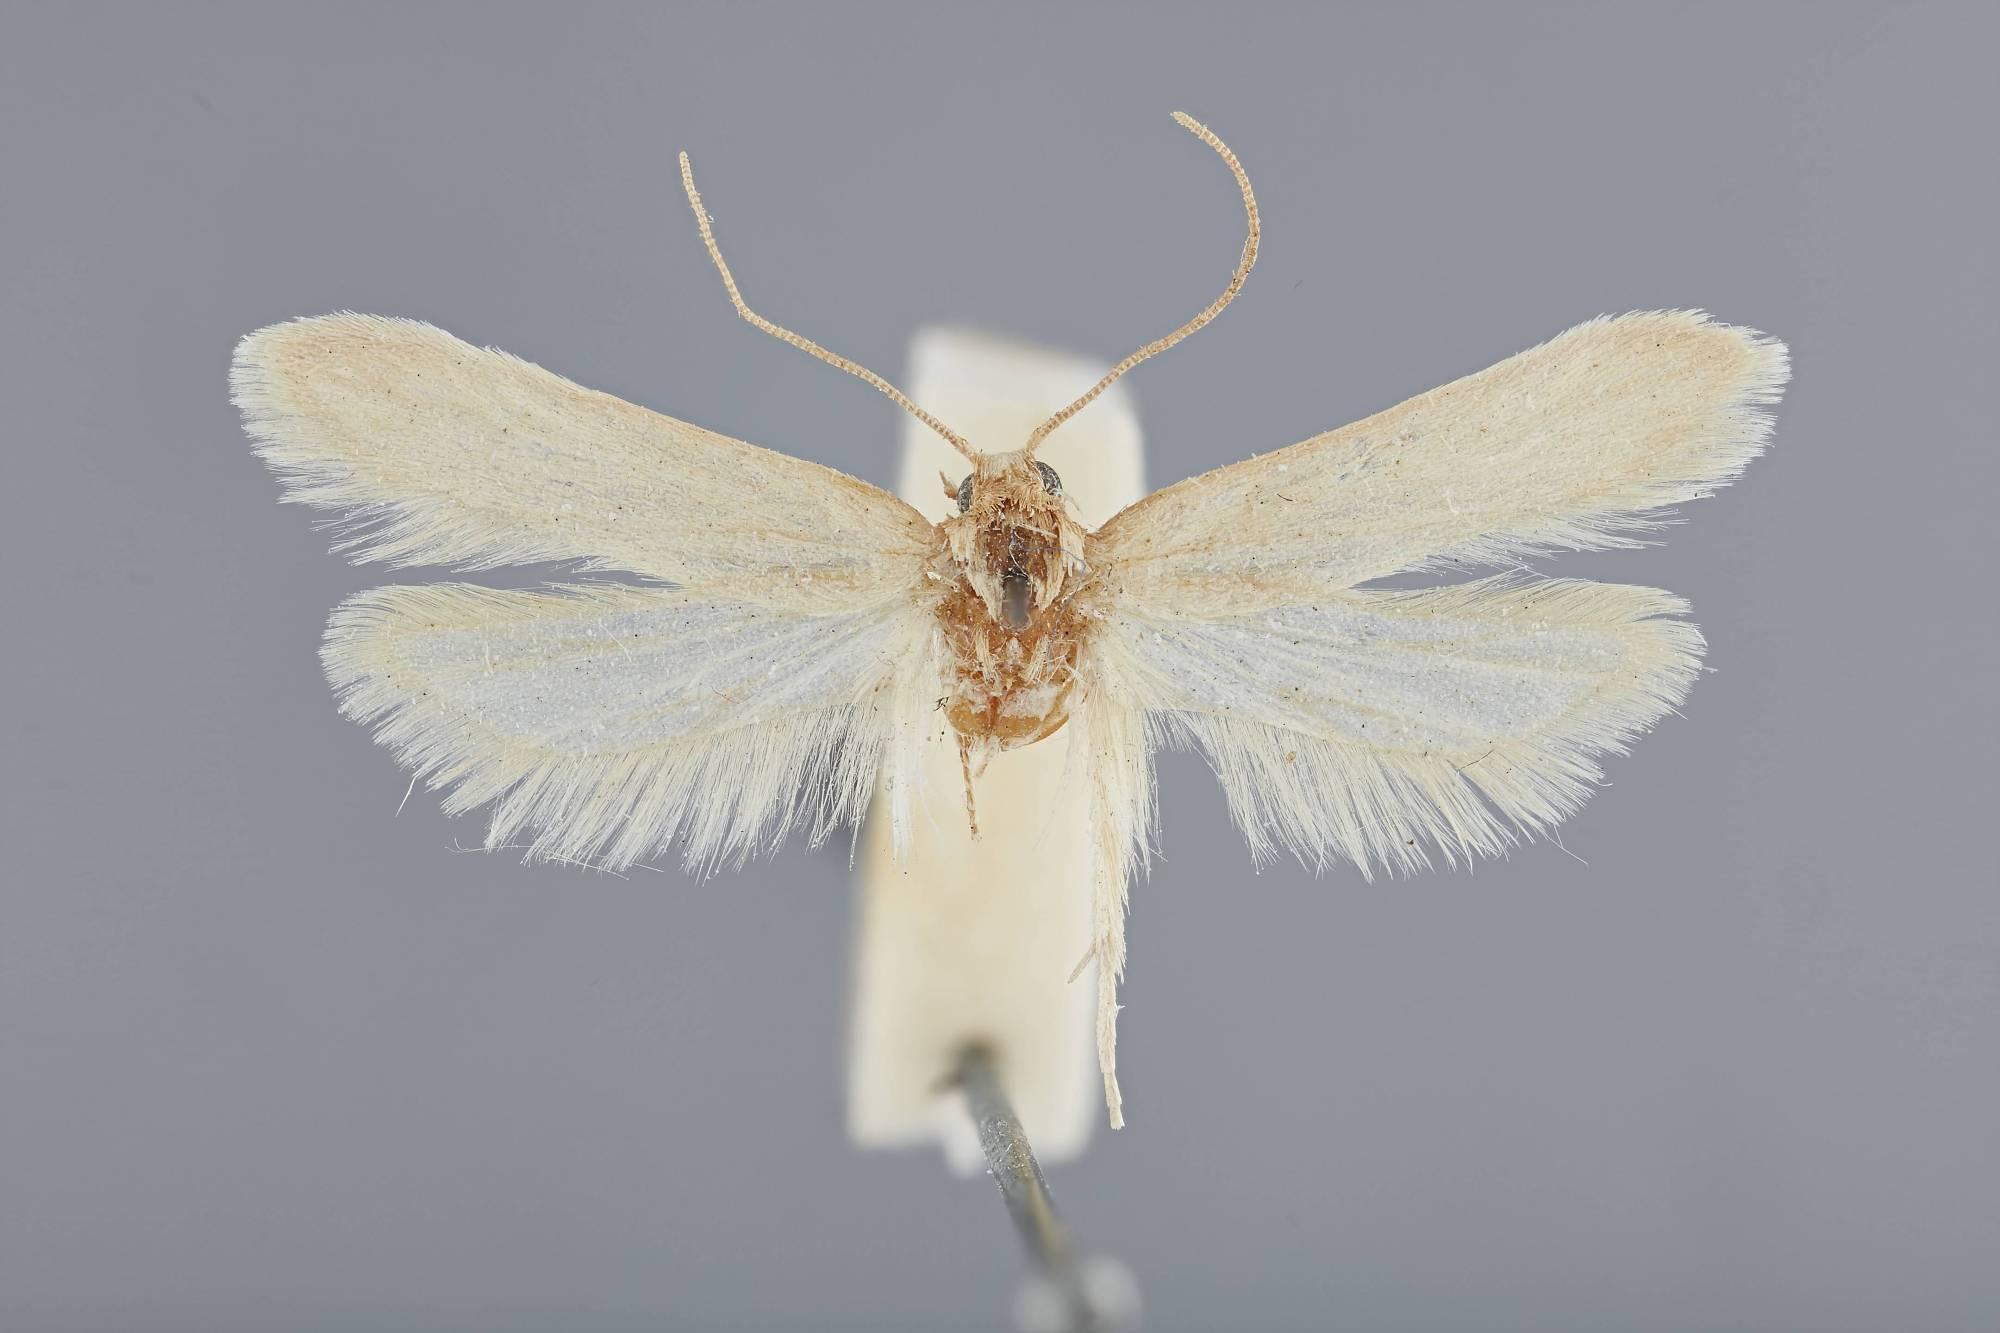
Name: Deoclona yuccasella
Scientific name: Deoclona yuccasella Busck, 1903
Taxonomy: Animalia, Arthropoda, Insecta, Lepidoptera, Glossata, Autostichidae, Deocloninae
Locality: [Not Stated], Los Angeles, California, United States
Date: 14 May 1889